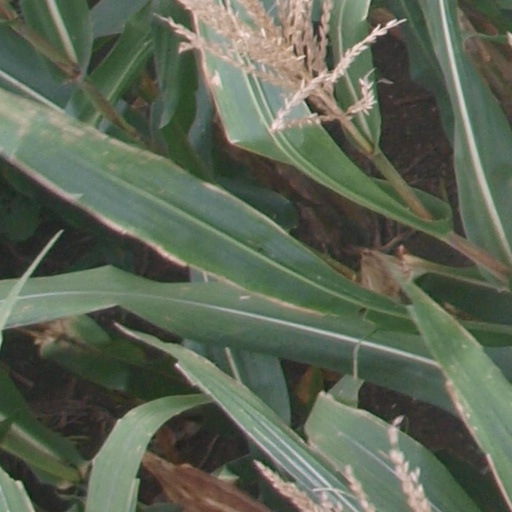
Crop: maize; corn